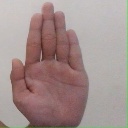
अक्षर: ध